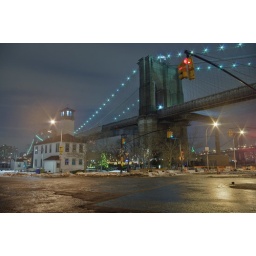
The white house is now an ice cream parlor which comes in handy during the summer.